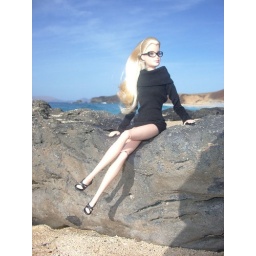
FC: - Black turtle neck sweater by E. Frau. - Black glasses by Silkstone Barbie. - Sandals by Barbie. - Bikini by AZONE.